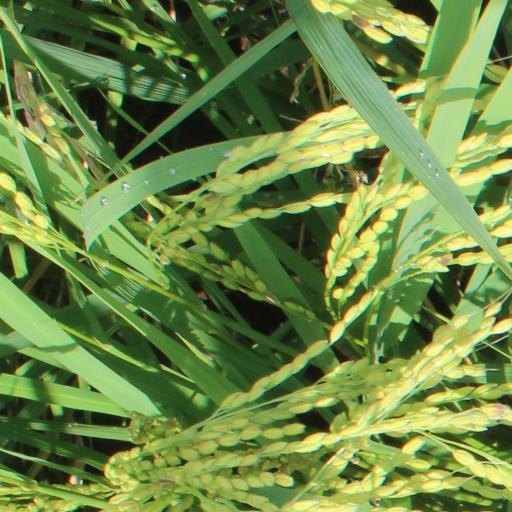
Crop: rice